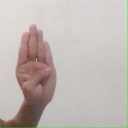
अक्षर: ब